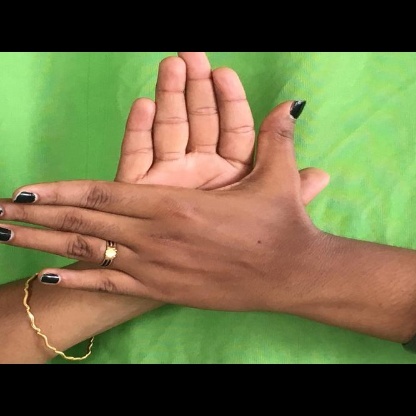
Mudra: Chakra